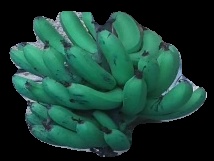
Variety: pachbale
Grade: grade3